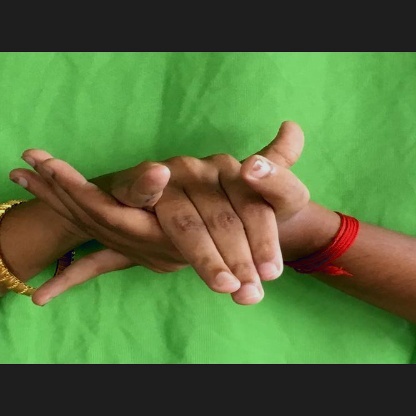
Mudra: Kurma